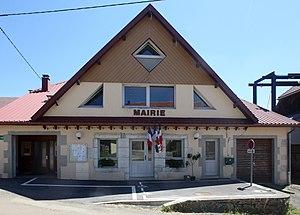
Mairie de Cerniébaud (Jura).
Cerniébaud est une commune française située dans le département du Jura en région Bourgogne-Franche-Comté. Elle fait partie de la Communauté de communes du Plateau de Nozeroy.